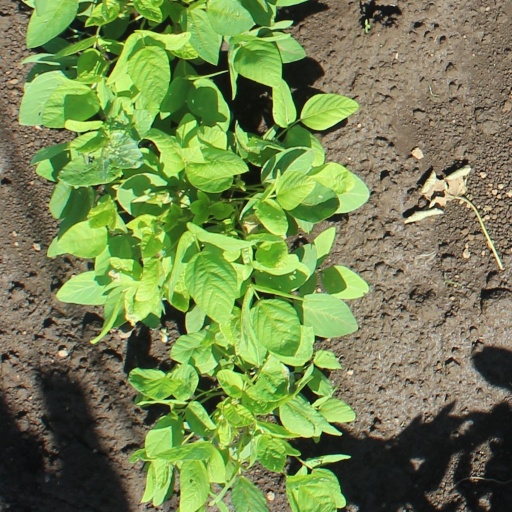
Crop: soybean